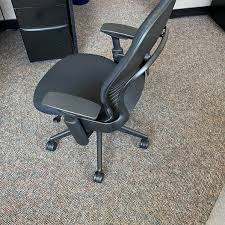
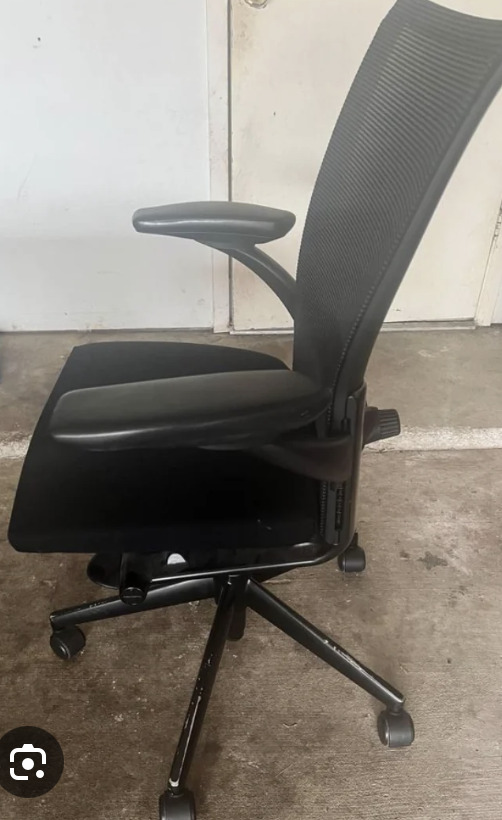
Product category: items_chair
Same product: no